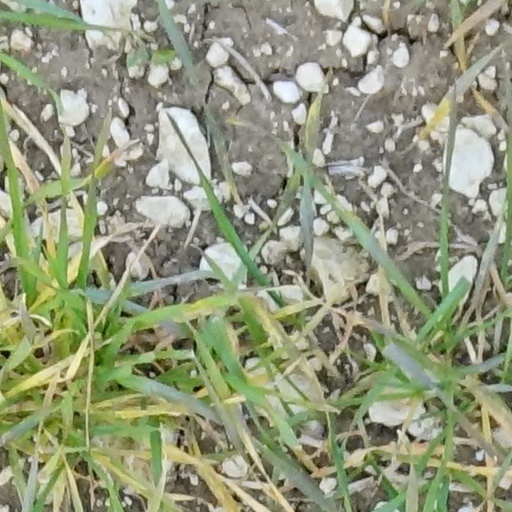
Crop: wheat